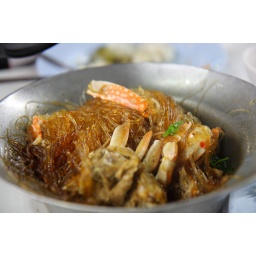
Crab with glass noodles @ at stall in the hua hin night market